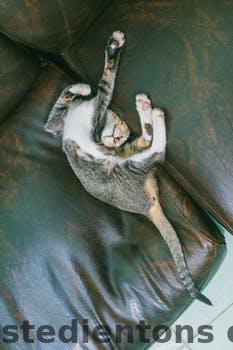
Label: Watermark